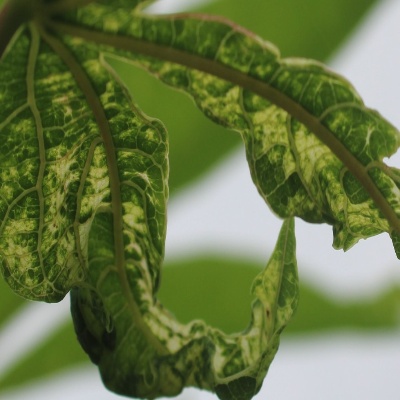
Crop: Cassava
Condition: mosaic